USS La Vallette (DD-448)

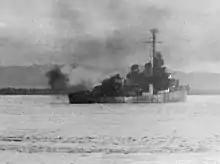
"La Vallette" shelling Mindoro in December 1944.

Once repaired, "La Vallette" left 6 August for Pearl Harbor, where she joined a carrier force for a strike on Marcus Island 31 August before returning to patrol duty in the Solomon Islands. On the nights of 1 and 2 October, she spotted Japanese barges off Kolombangara, of which she claimed four sunk and two damaged. "La Vallette" carried out escort and screening assignments during the Gilbert landings, and strikes against Kwajalein and Wotje atolls. Brief repairs at San Francisco followed, after which she returned to the South Pacific.